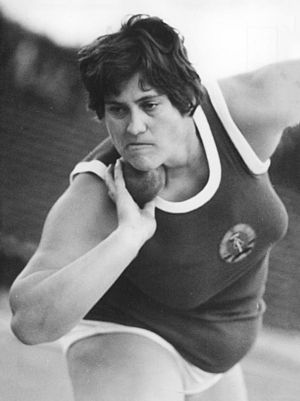
Renate Culmberger
Renate Garisch-Culmberger at have opnået en sjetteplads. I 1966 giftede hun sig (og hed herefter Renate Boy), og ved OL i 1968, hvor Østtyskland havde sit eget hold, fik hun en femteplads.